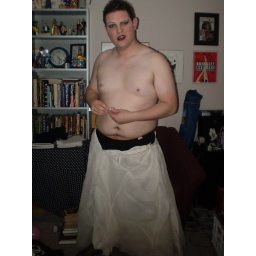
I'm almost ready to be back in boy clothes